Frank Tinney

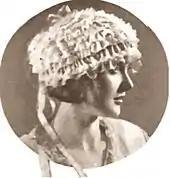
Imogene Wilson in "The Delineator" (vol. 101, 1922)

On the night of May 29, 1924, Tinney was arrested at his home in Baldwin, Long Island and later transferred to Manhattan to face charges of brutally assaulting Ziegfeld Follies dancer Imogene Wilson. Earlier, Wilson had appeared before New York City Magistrate Thomas McAndrews covered in bruises, claiming Tinney had attacked her after discovering her alone in her apartment with a newspaper reporter. Despite the physical evidence, a month later a grand jury refused to indict Tinney, apparently agreeing with his lawyer’s assessment that the incident was nothing more than a publicity stunt by Wilson.